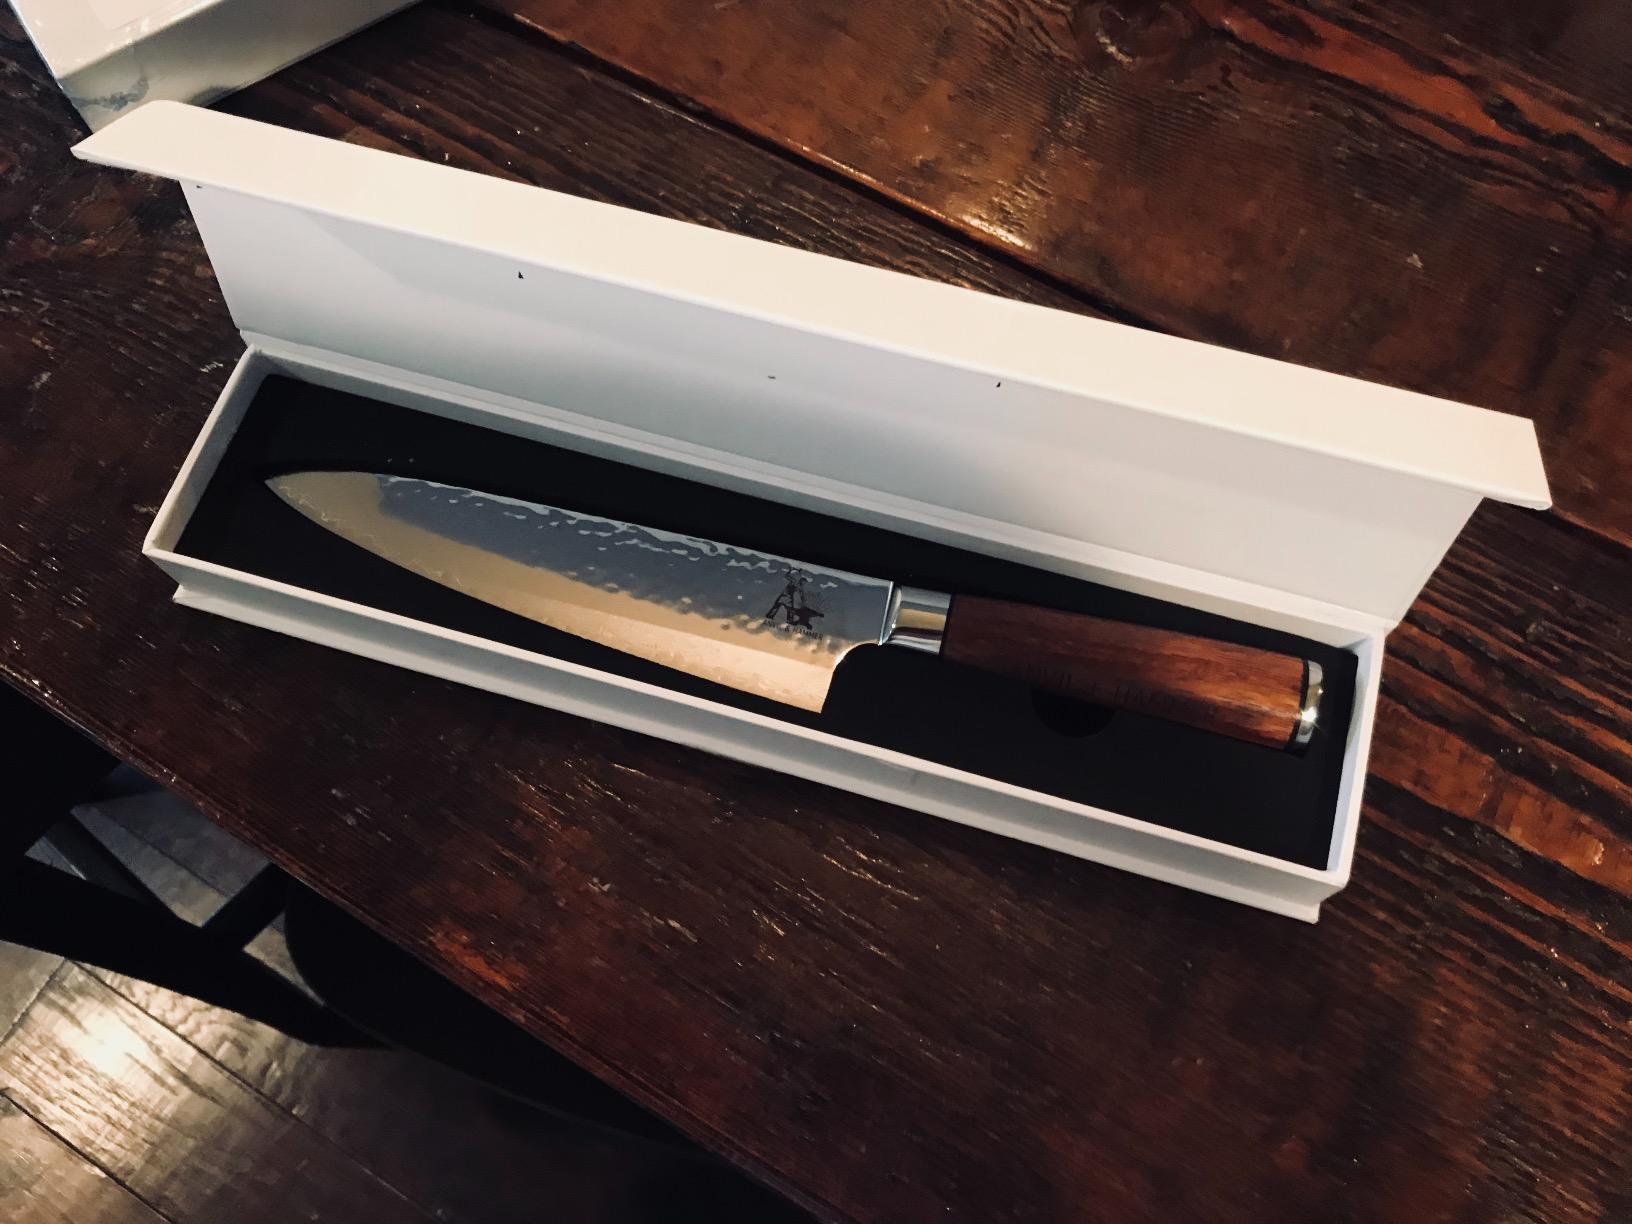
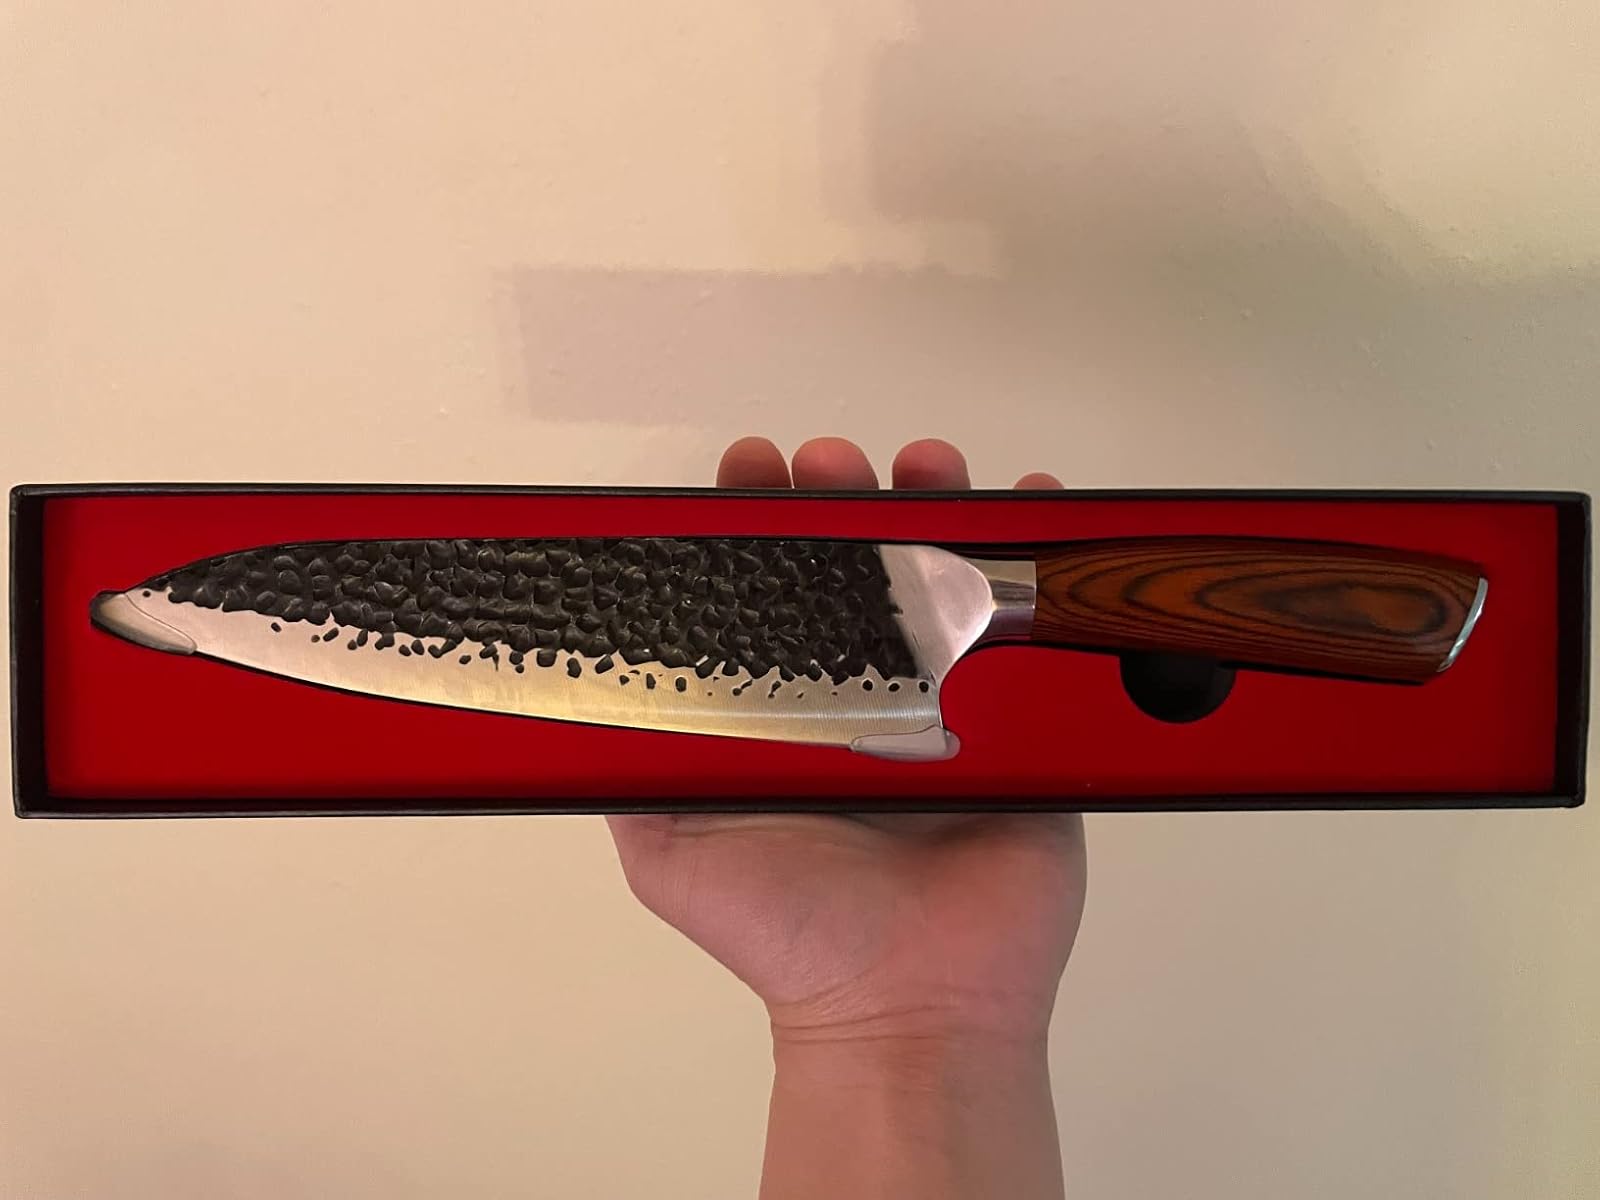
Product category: items_knife
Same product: no